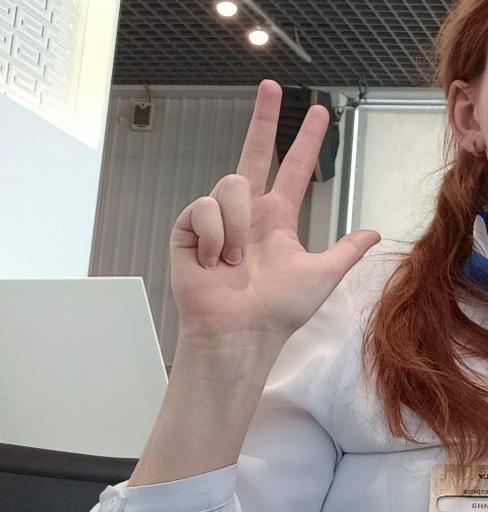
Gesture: three2